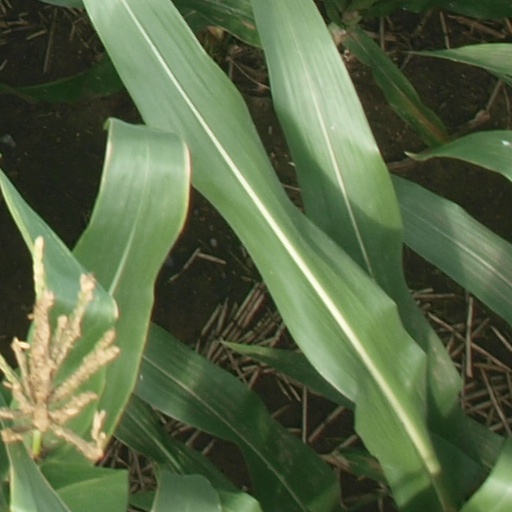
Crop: maize; corn